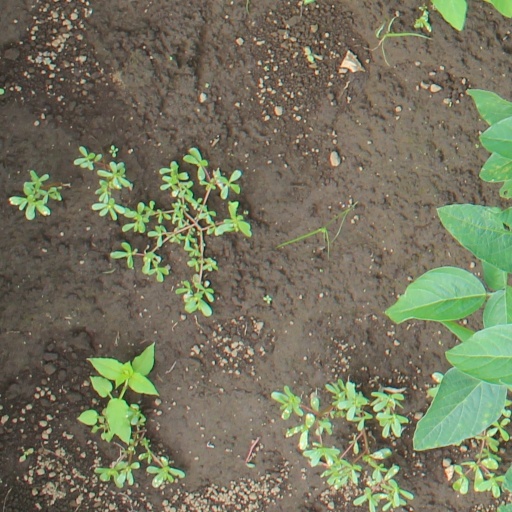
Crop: soybean